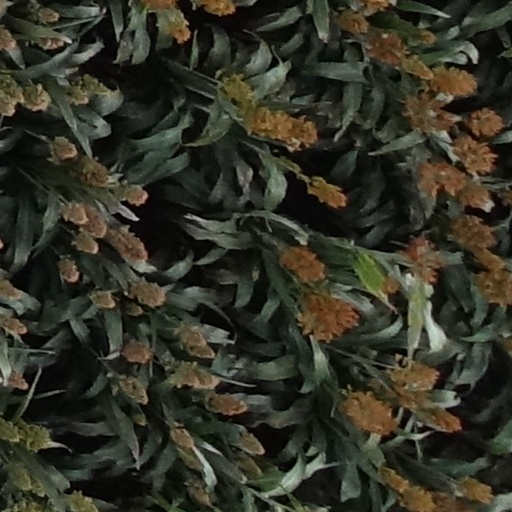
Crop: sorghum